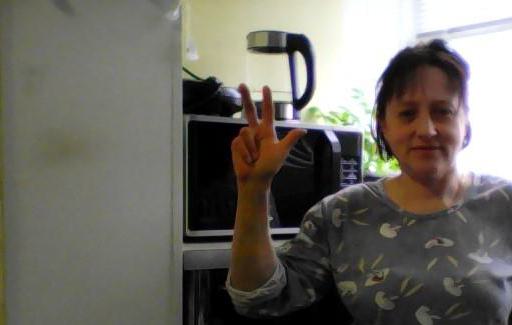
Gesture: three2